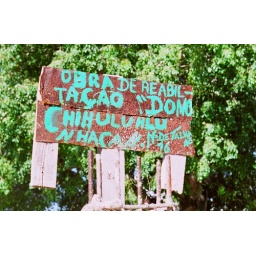
a sign by the beach on the other side of the inlet from downtown Maputo